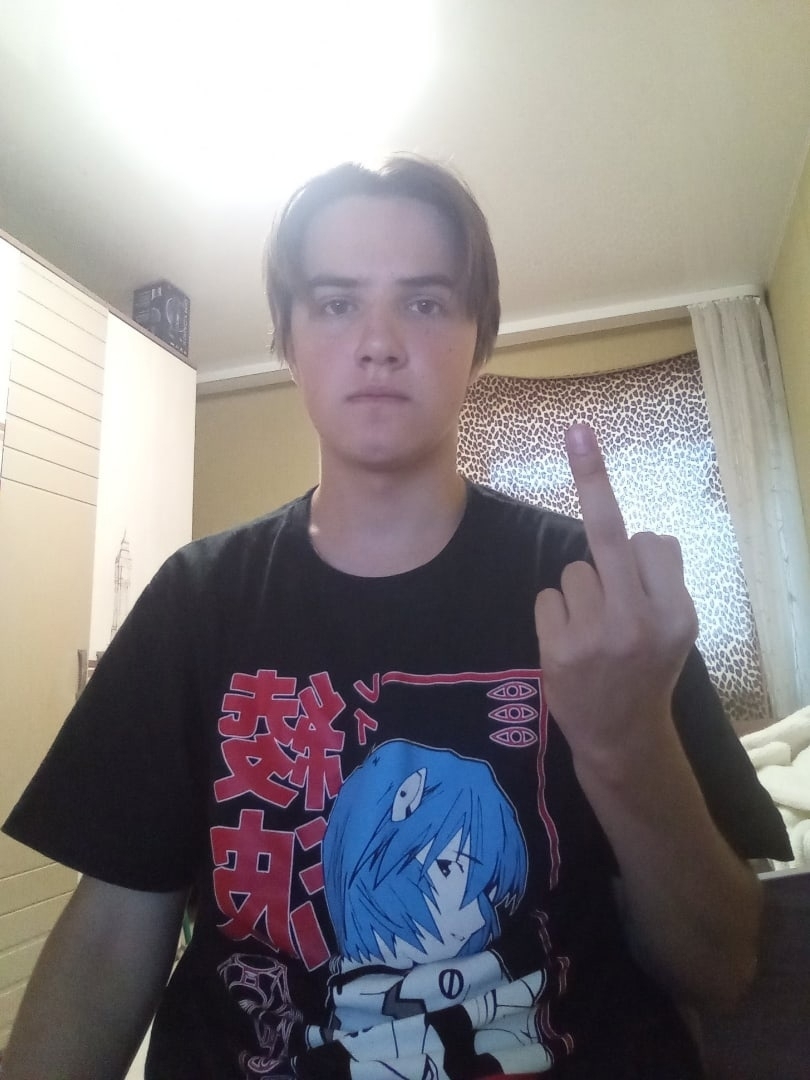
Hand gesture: middle_finger